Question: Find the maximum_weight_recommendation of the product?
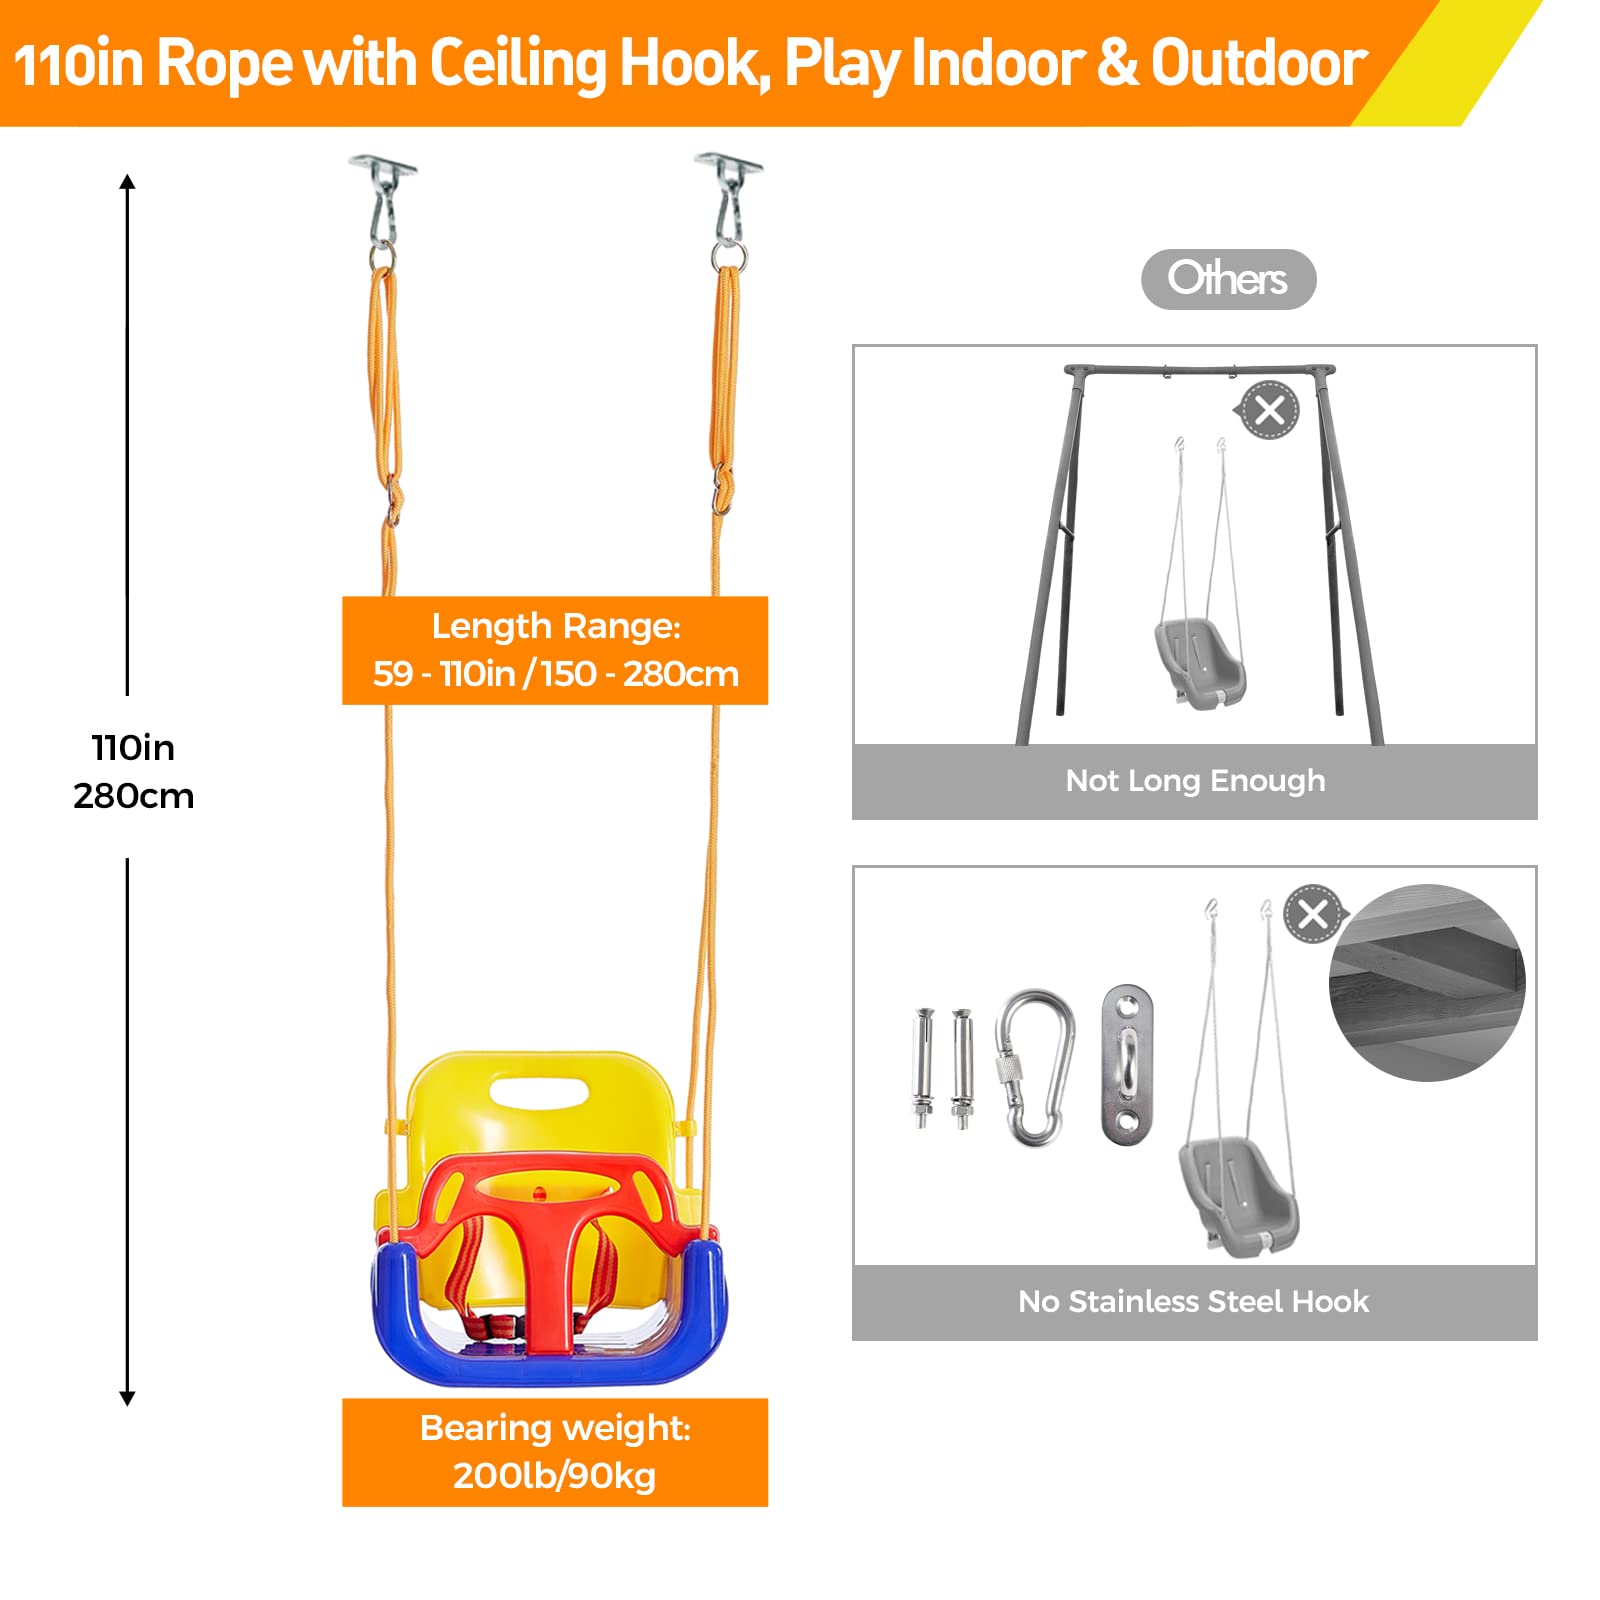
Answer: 90 kilogram